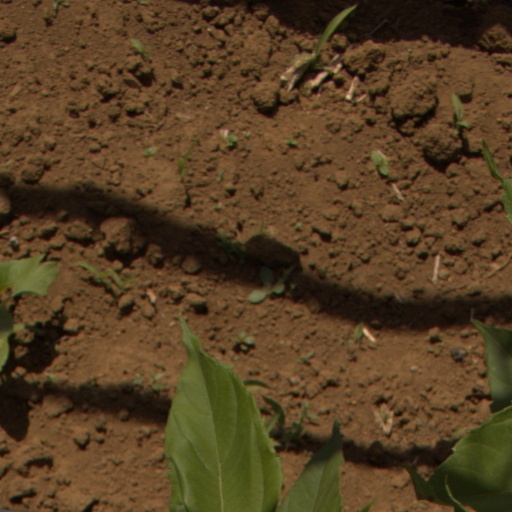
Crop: Jerusalem artichoke